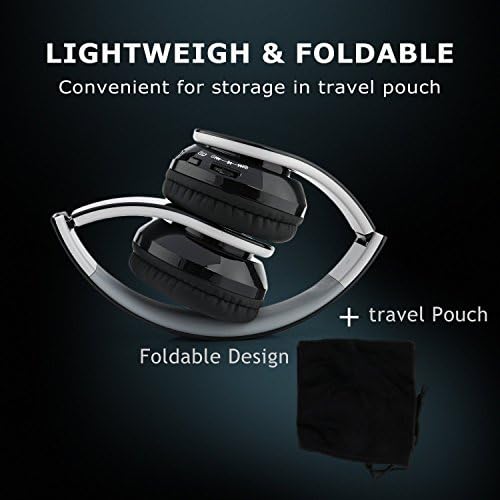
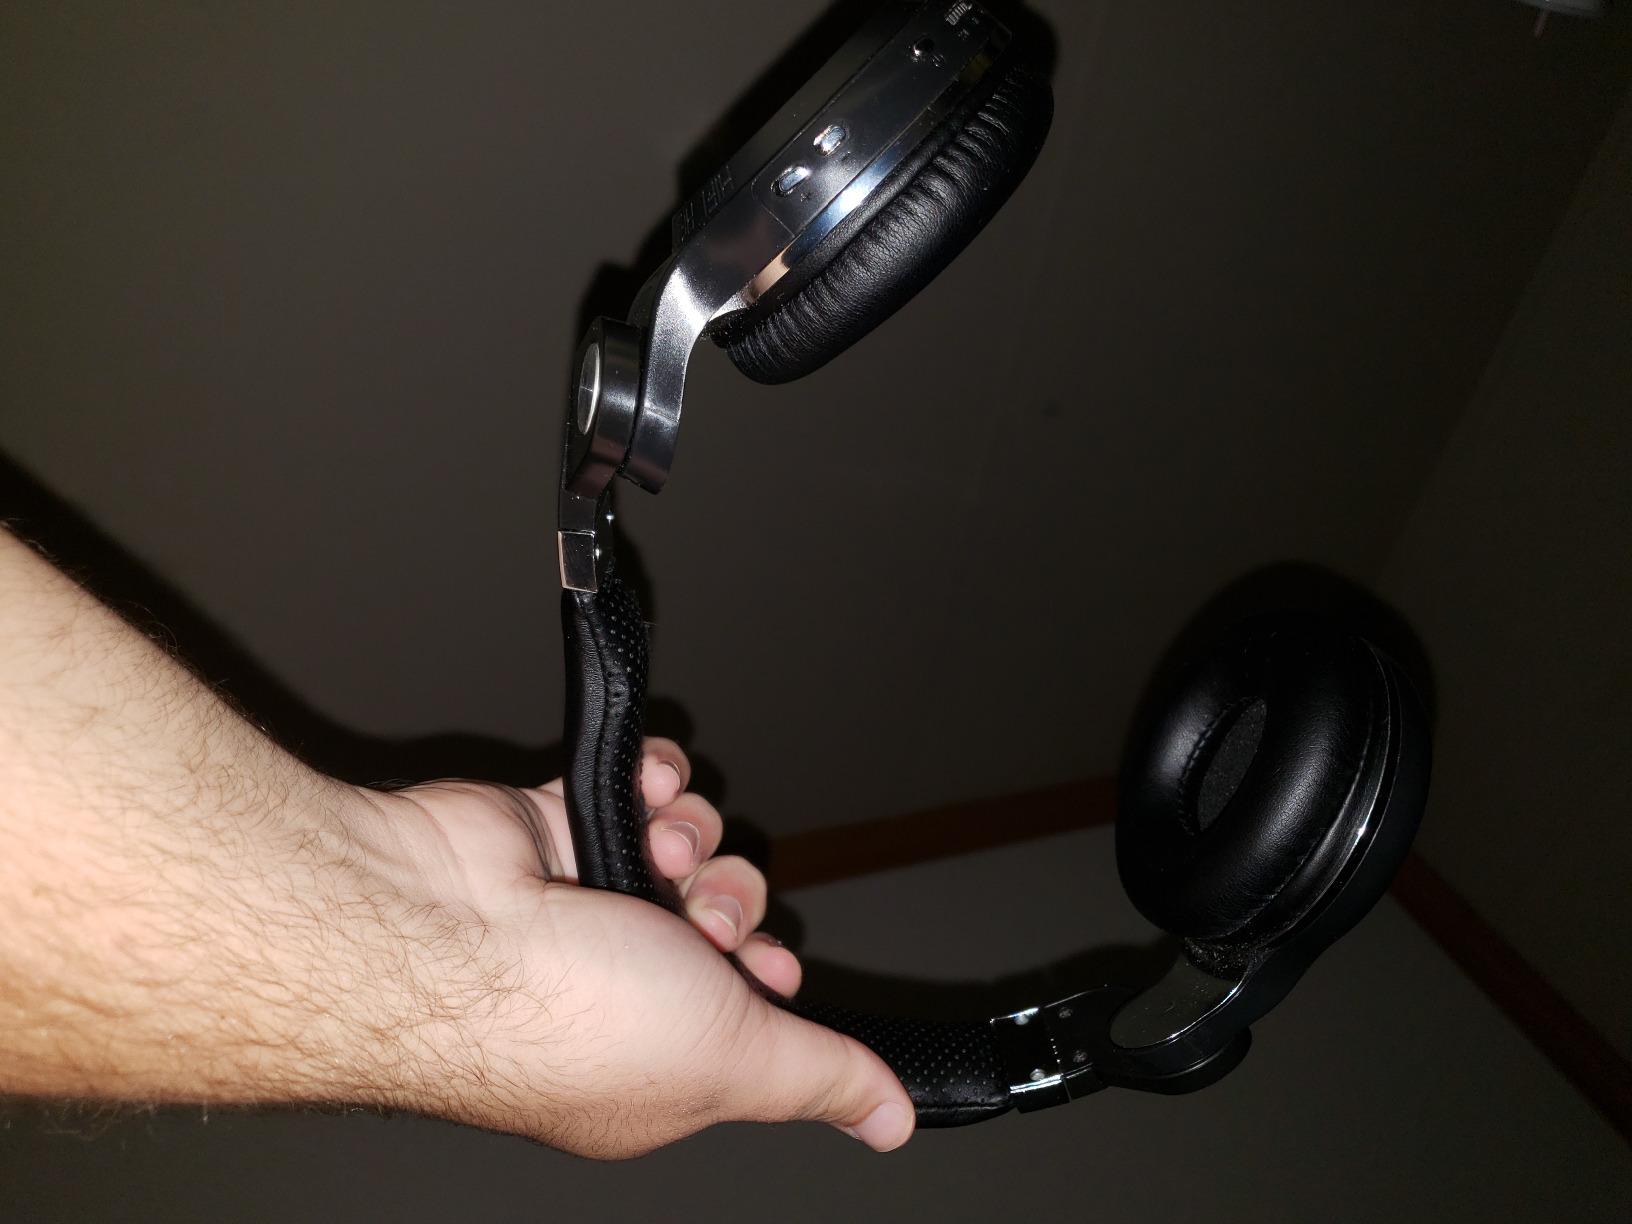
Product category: headphones
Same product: no